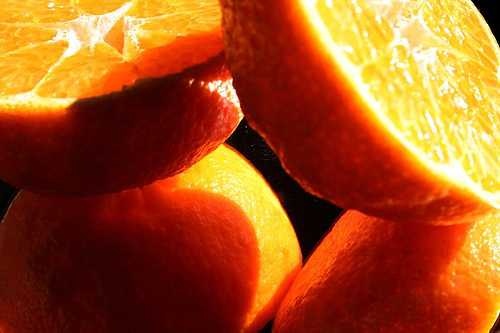
Label: Orange